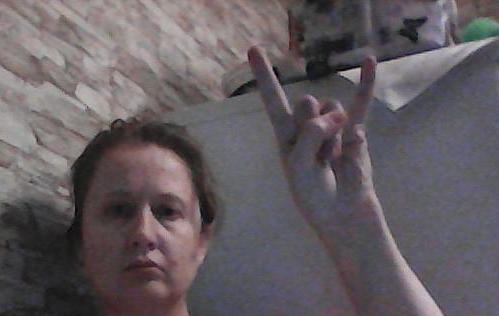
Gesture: rock